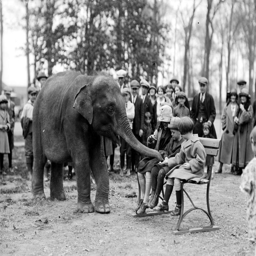
person being fed by children .